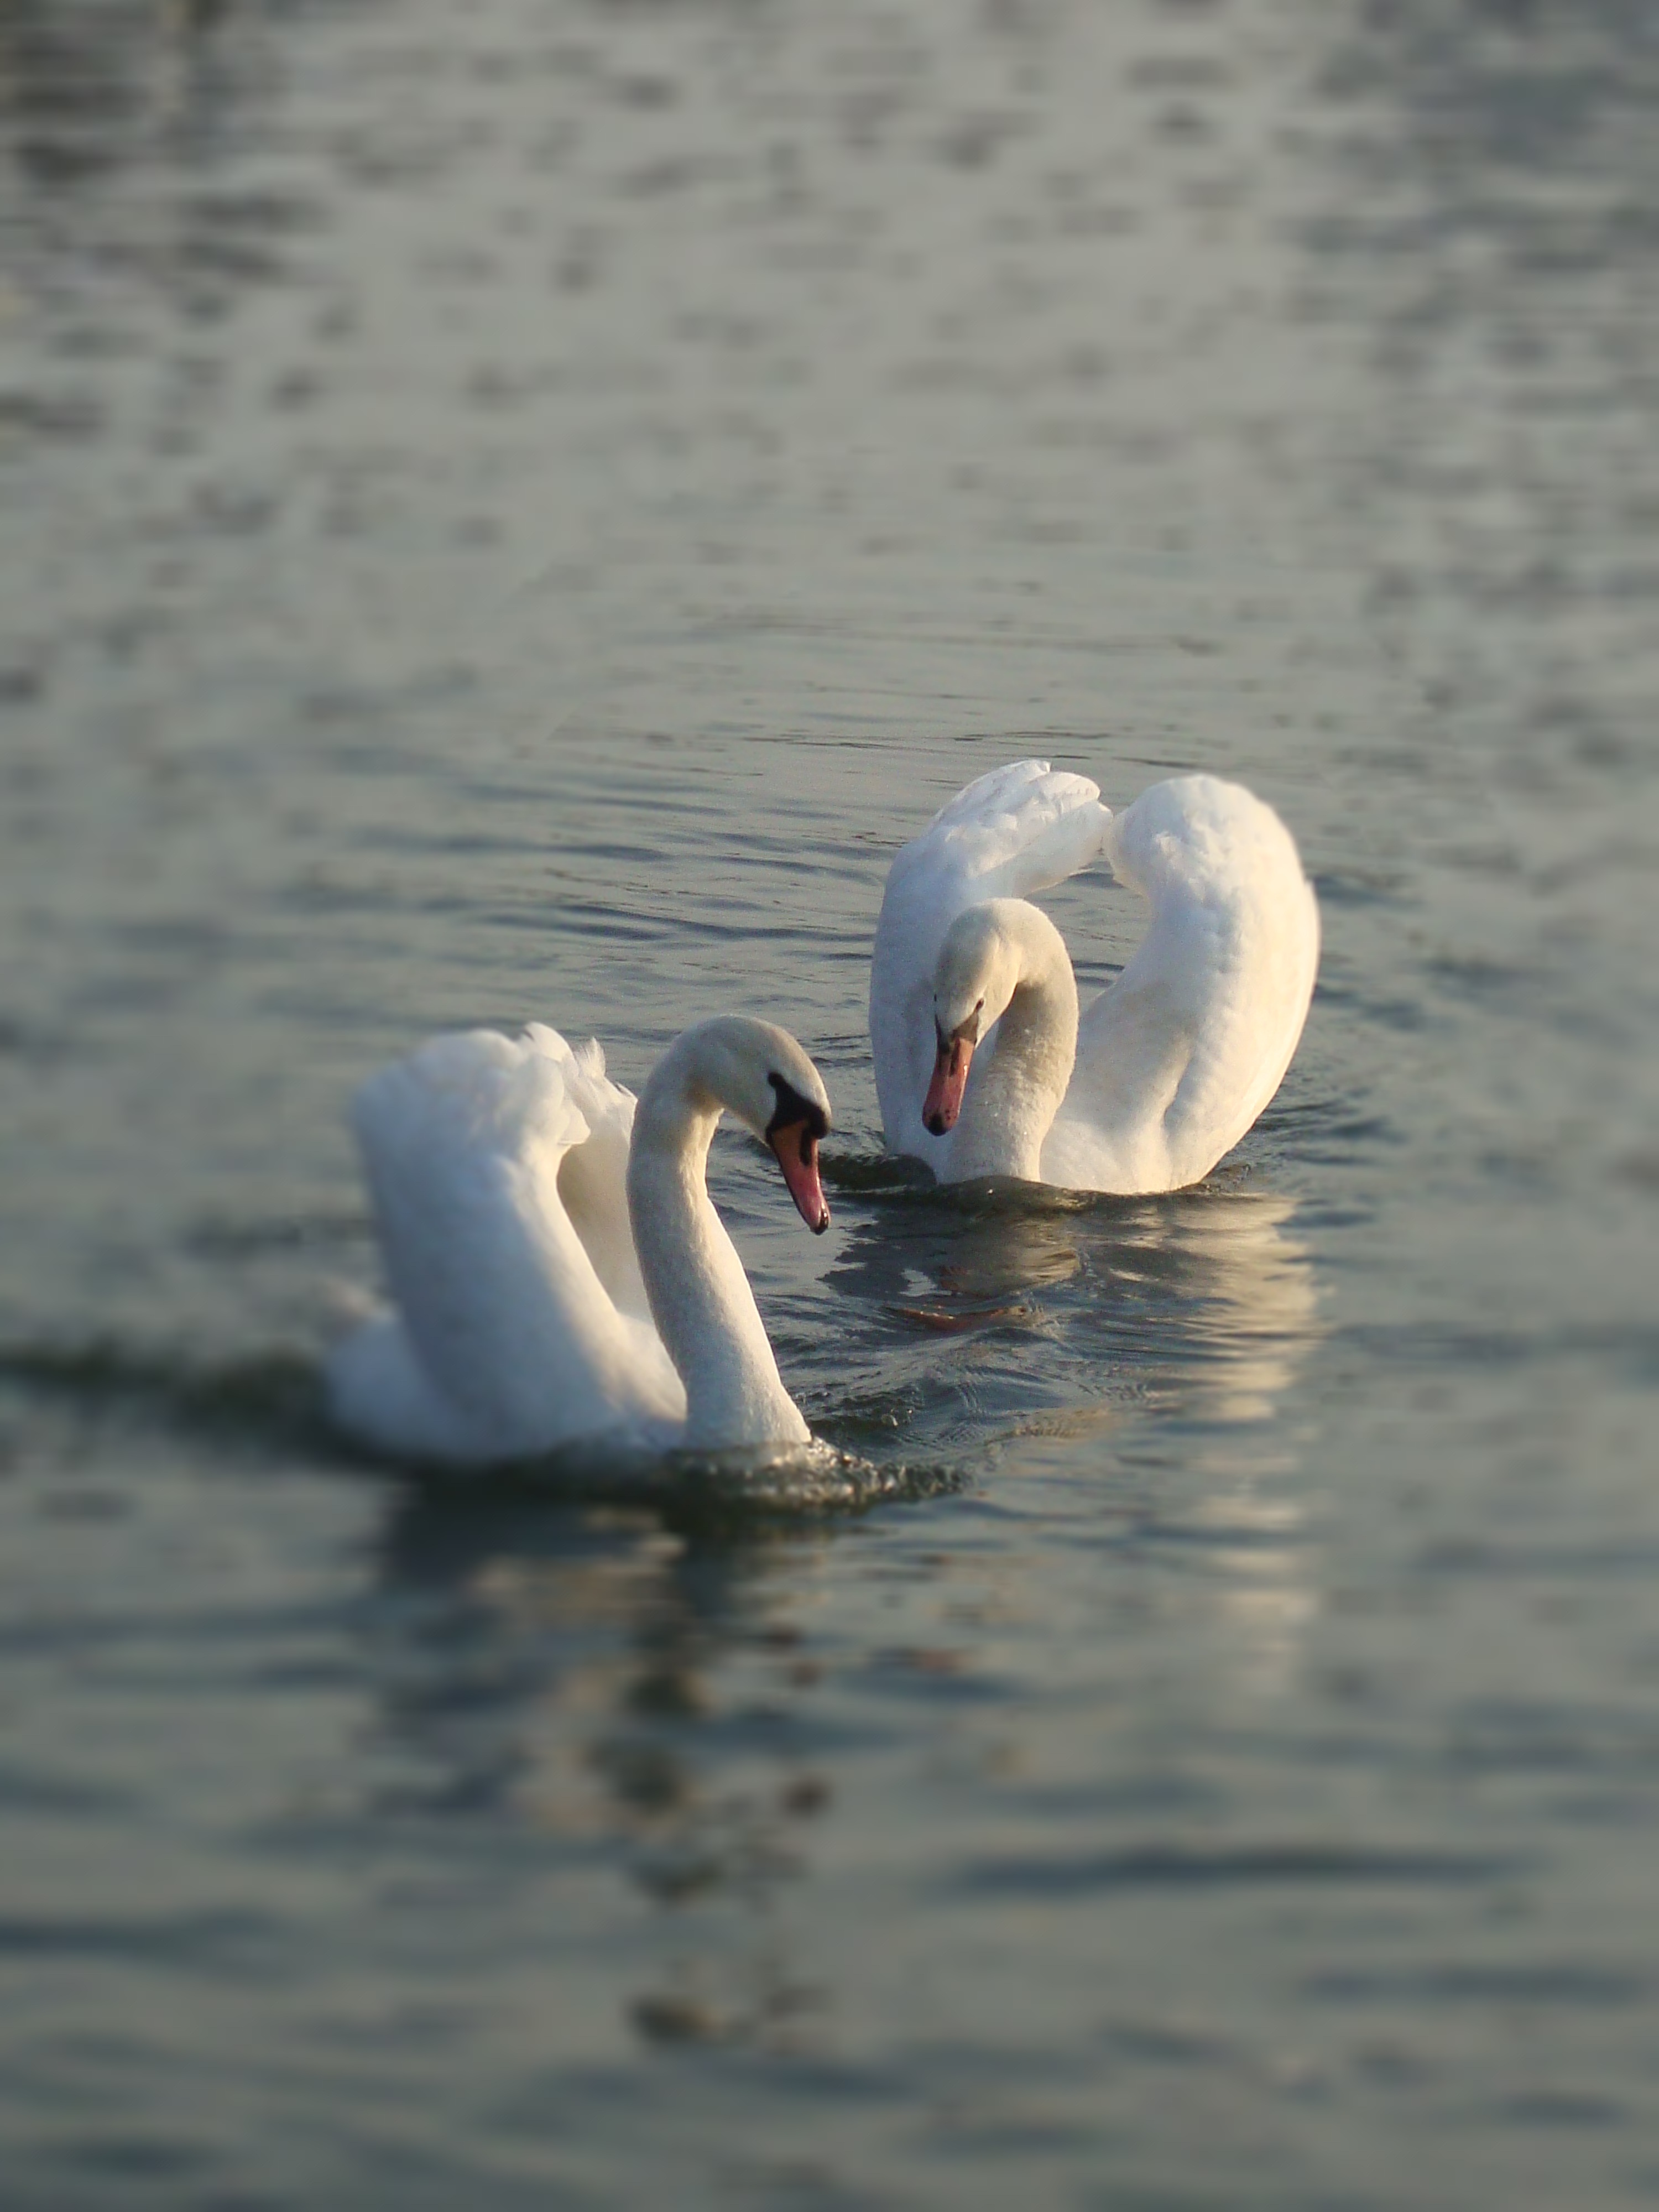
water, nature, bird, wing, reflection, beak, swan, poland, vertebrate, waterfowl, water bird, krakow, ducks geese and swans